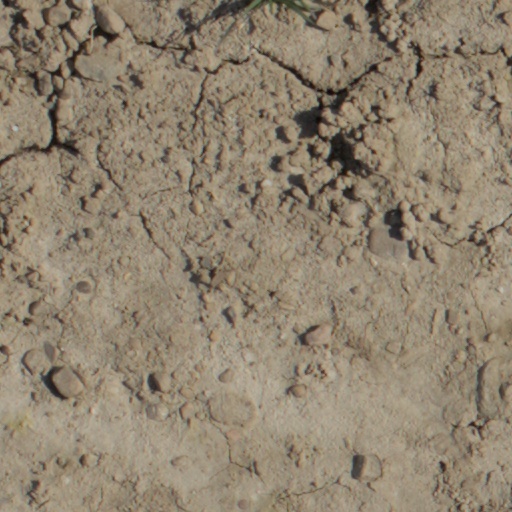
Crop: wheat